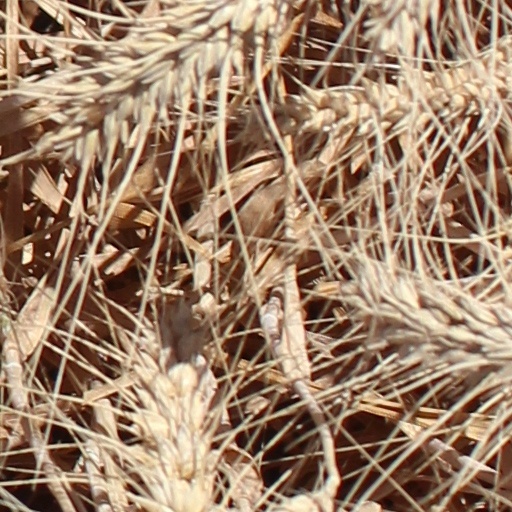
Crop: wheat